Buffalo Jills

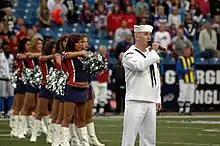
Members of the Buffalo Jills during the singing of the national anthem at a pre-season game on August 28, 2008

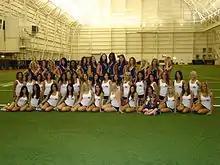
A photo of the 2010-2011 Buffalo Jills squad at their June 1, 2010 Open Practice

The Buffalo Jills were the cheerleading squad for the Buffalo Bills professional American football team.